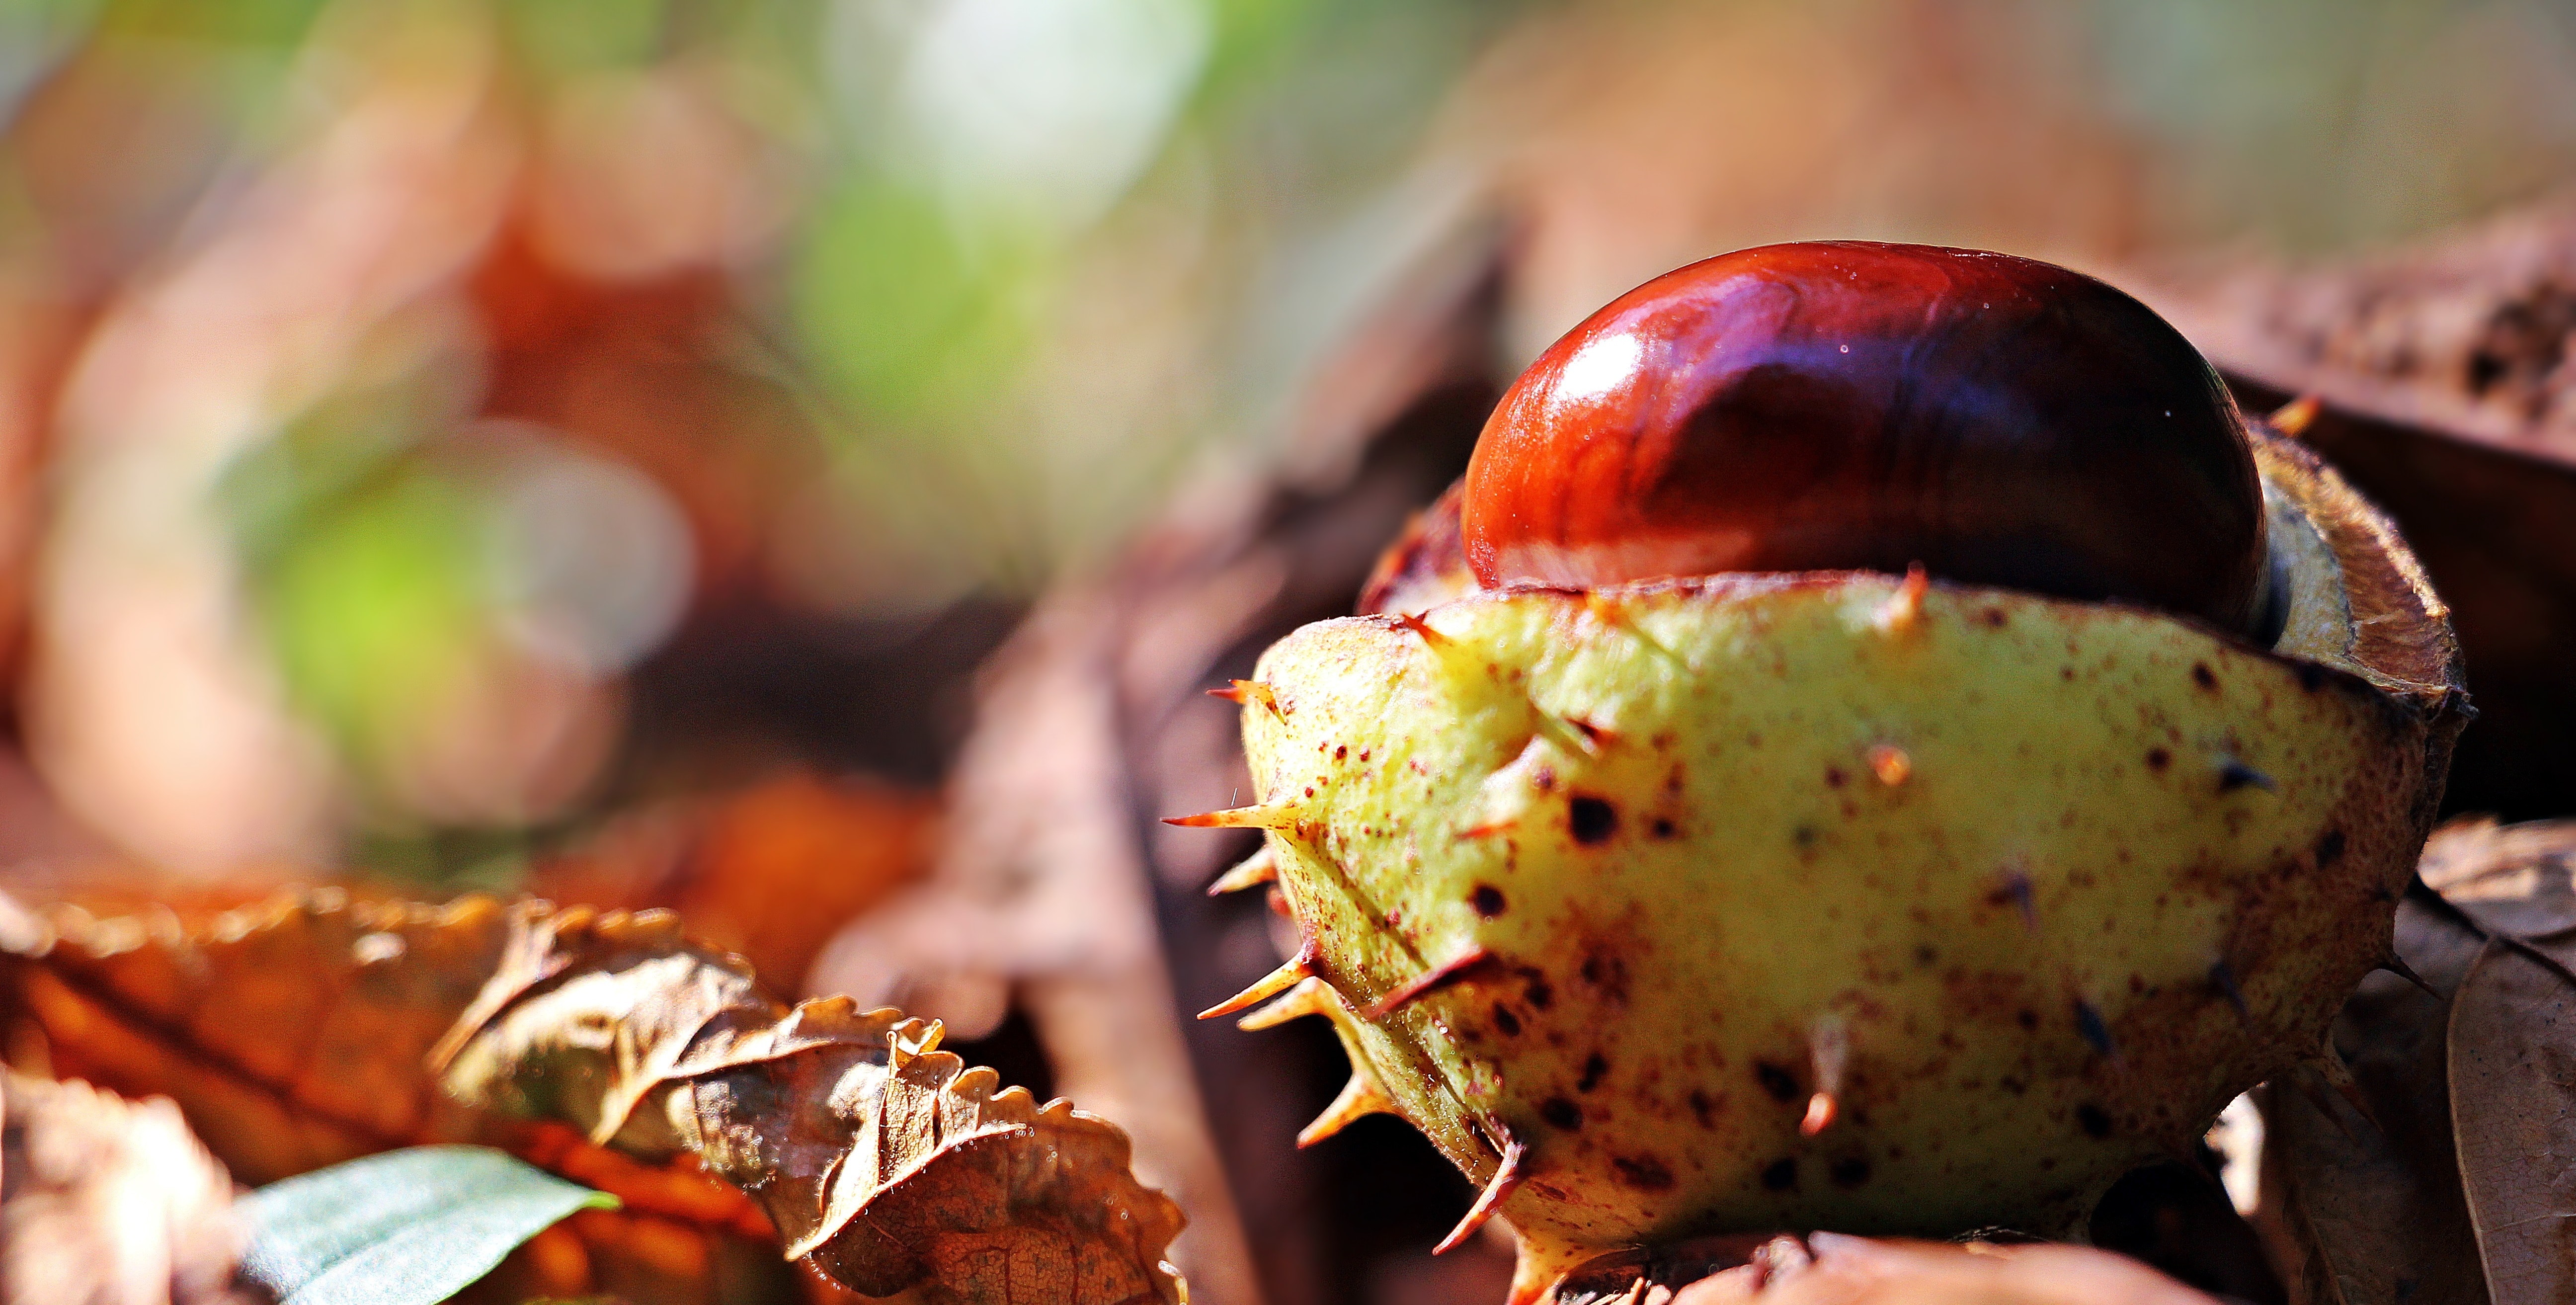
chestnut, nut, leaf, autumn, plant, barbary fig, macro photography, food, still life photography, buckeye, nuts seeds, produce